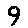
Label: 9